Antwerp

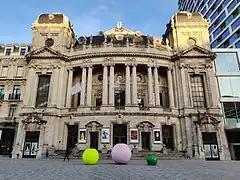
Vlaamse Opera

The Jains in Belgium are estimated to be around about 1,500 people. The majority live in Antwerp, mostly involved in the very lucrative diamond business. Belgian Indian Jains control two-thirds of the rough diamonds trade and supplied India with roughly 36% of their rough diamonds. A major temple, with a cultural centre, has been built in Antwerp (Wilrijk). Ramesh Mehta, a Jain, is a member of the Belgian Council of Religious Leaders, put up on 17 December 2009.